Slave Tribes

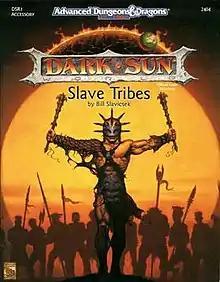

Slave Tribes is an accessory for the 2nd edition of the "Advanced Dungeons & Dragons" fantasy role-playing game, published in 1992.